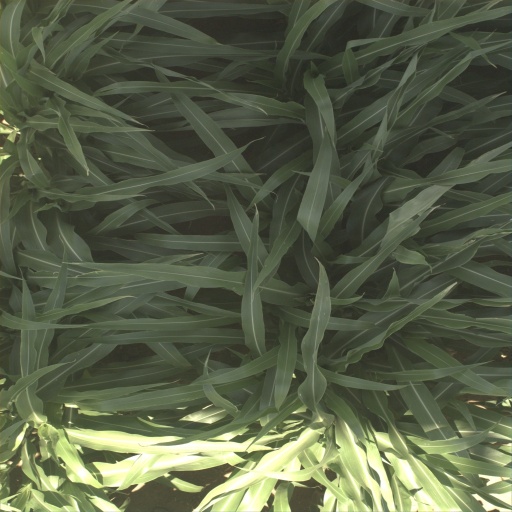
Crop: sorghum